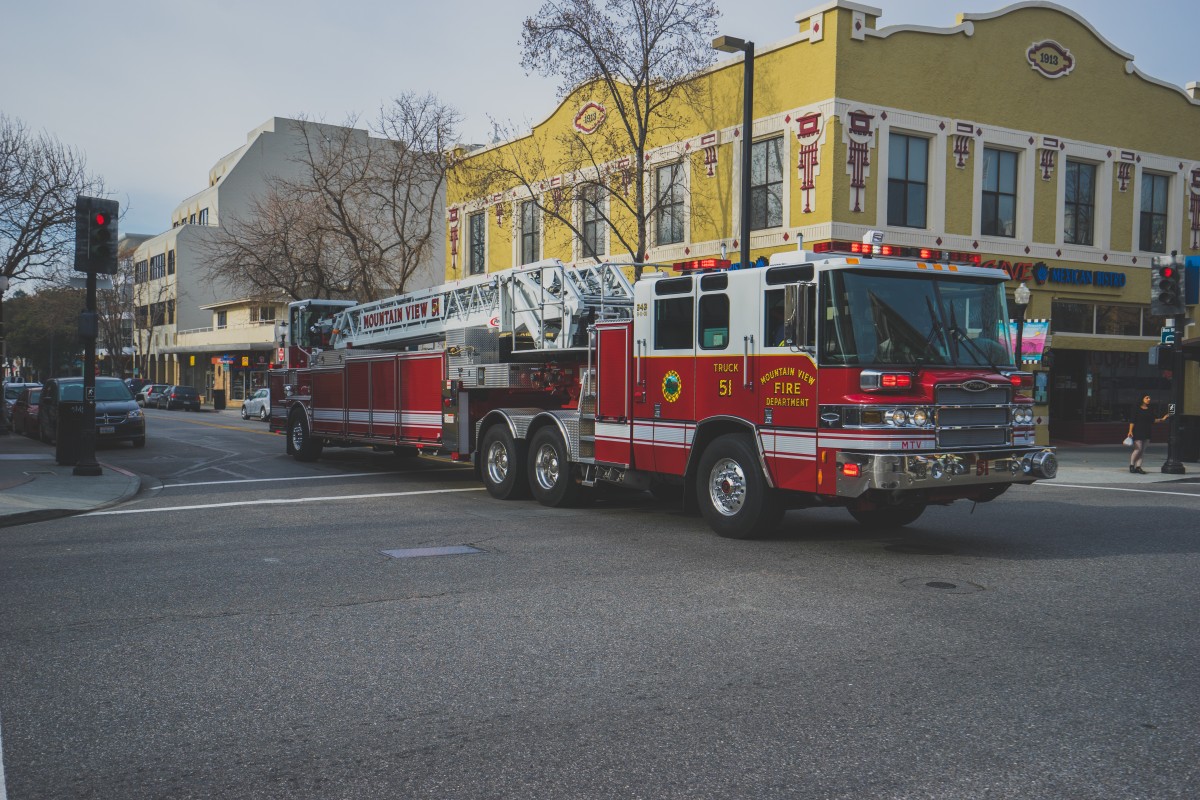
Tags: truck, public transport, emergency service, bus, fire department, land vehicle, fire apparatus